Bronislava Nijinska

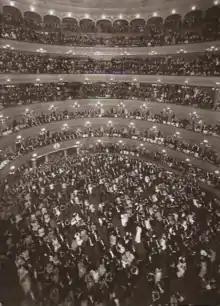
A 1935 gala premiere at Teatro Colón.

A one-act ballet "Les Biches" ['Les Demoiselles' was once a proposed alternate title] depicts a contemporary house party for singles, with music to 'entertain' by Francis Poulenc. 'Fashionable' scenery and costumes were by cubist painter Marie Laurencin, also French. Poulenc's commissioned music for ballet, which originally included sung lyrics, was a "wonderful chameleon of a score", that was "mischievous, mysterious, now sentimental, now jazzy, now Mozartian..."